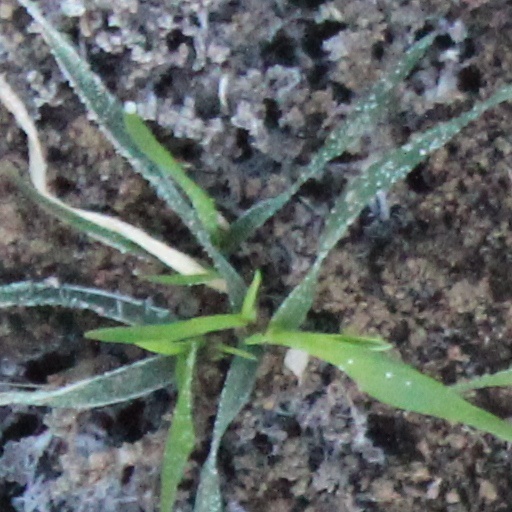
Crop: wheat